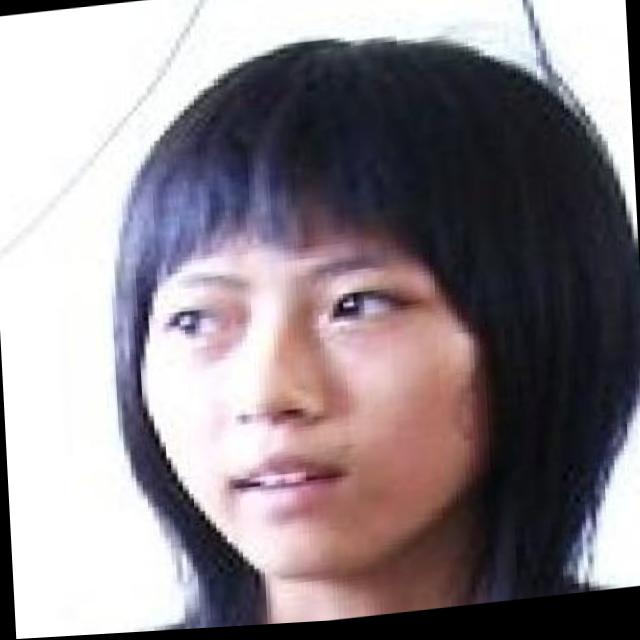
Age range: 13-20